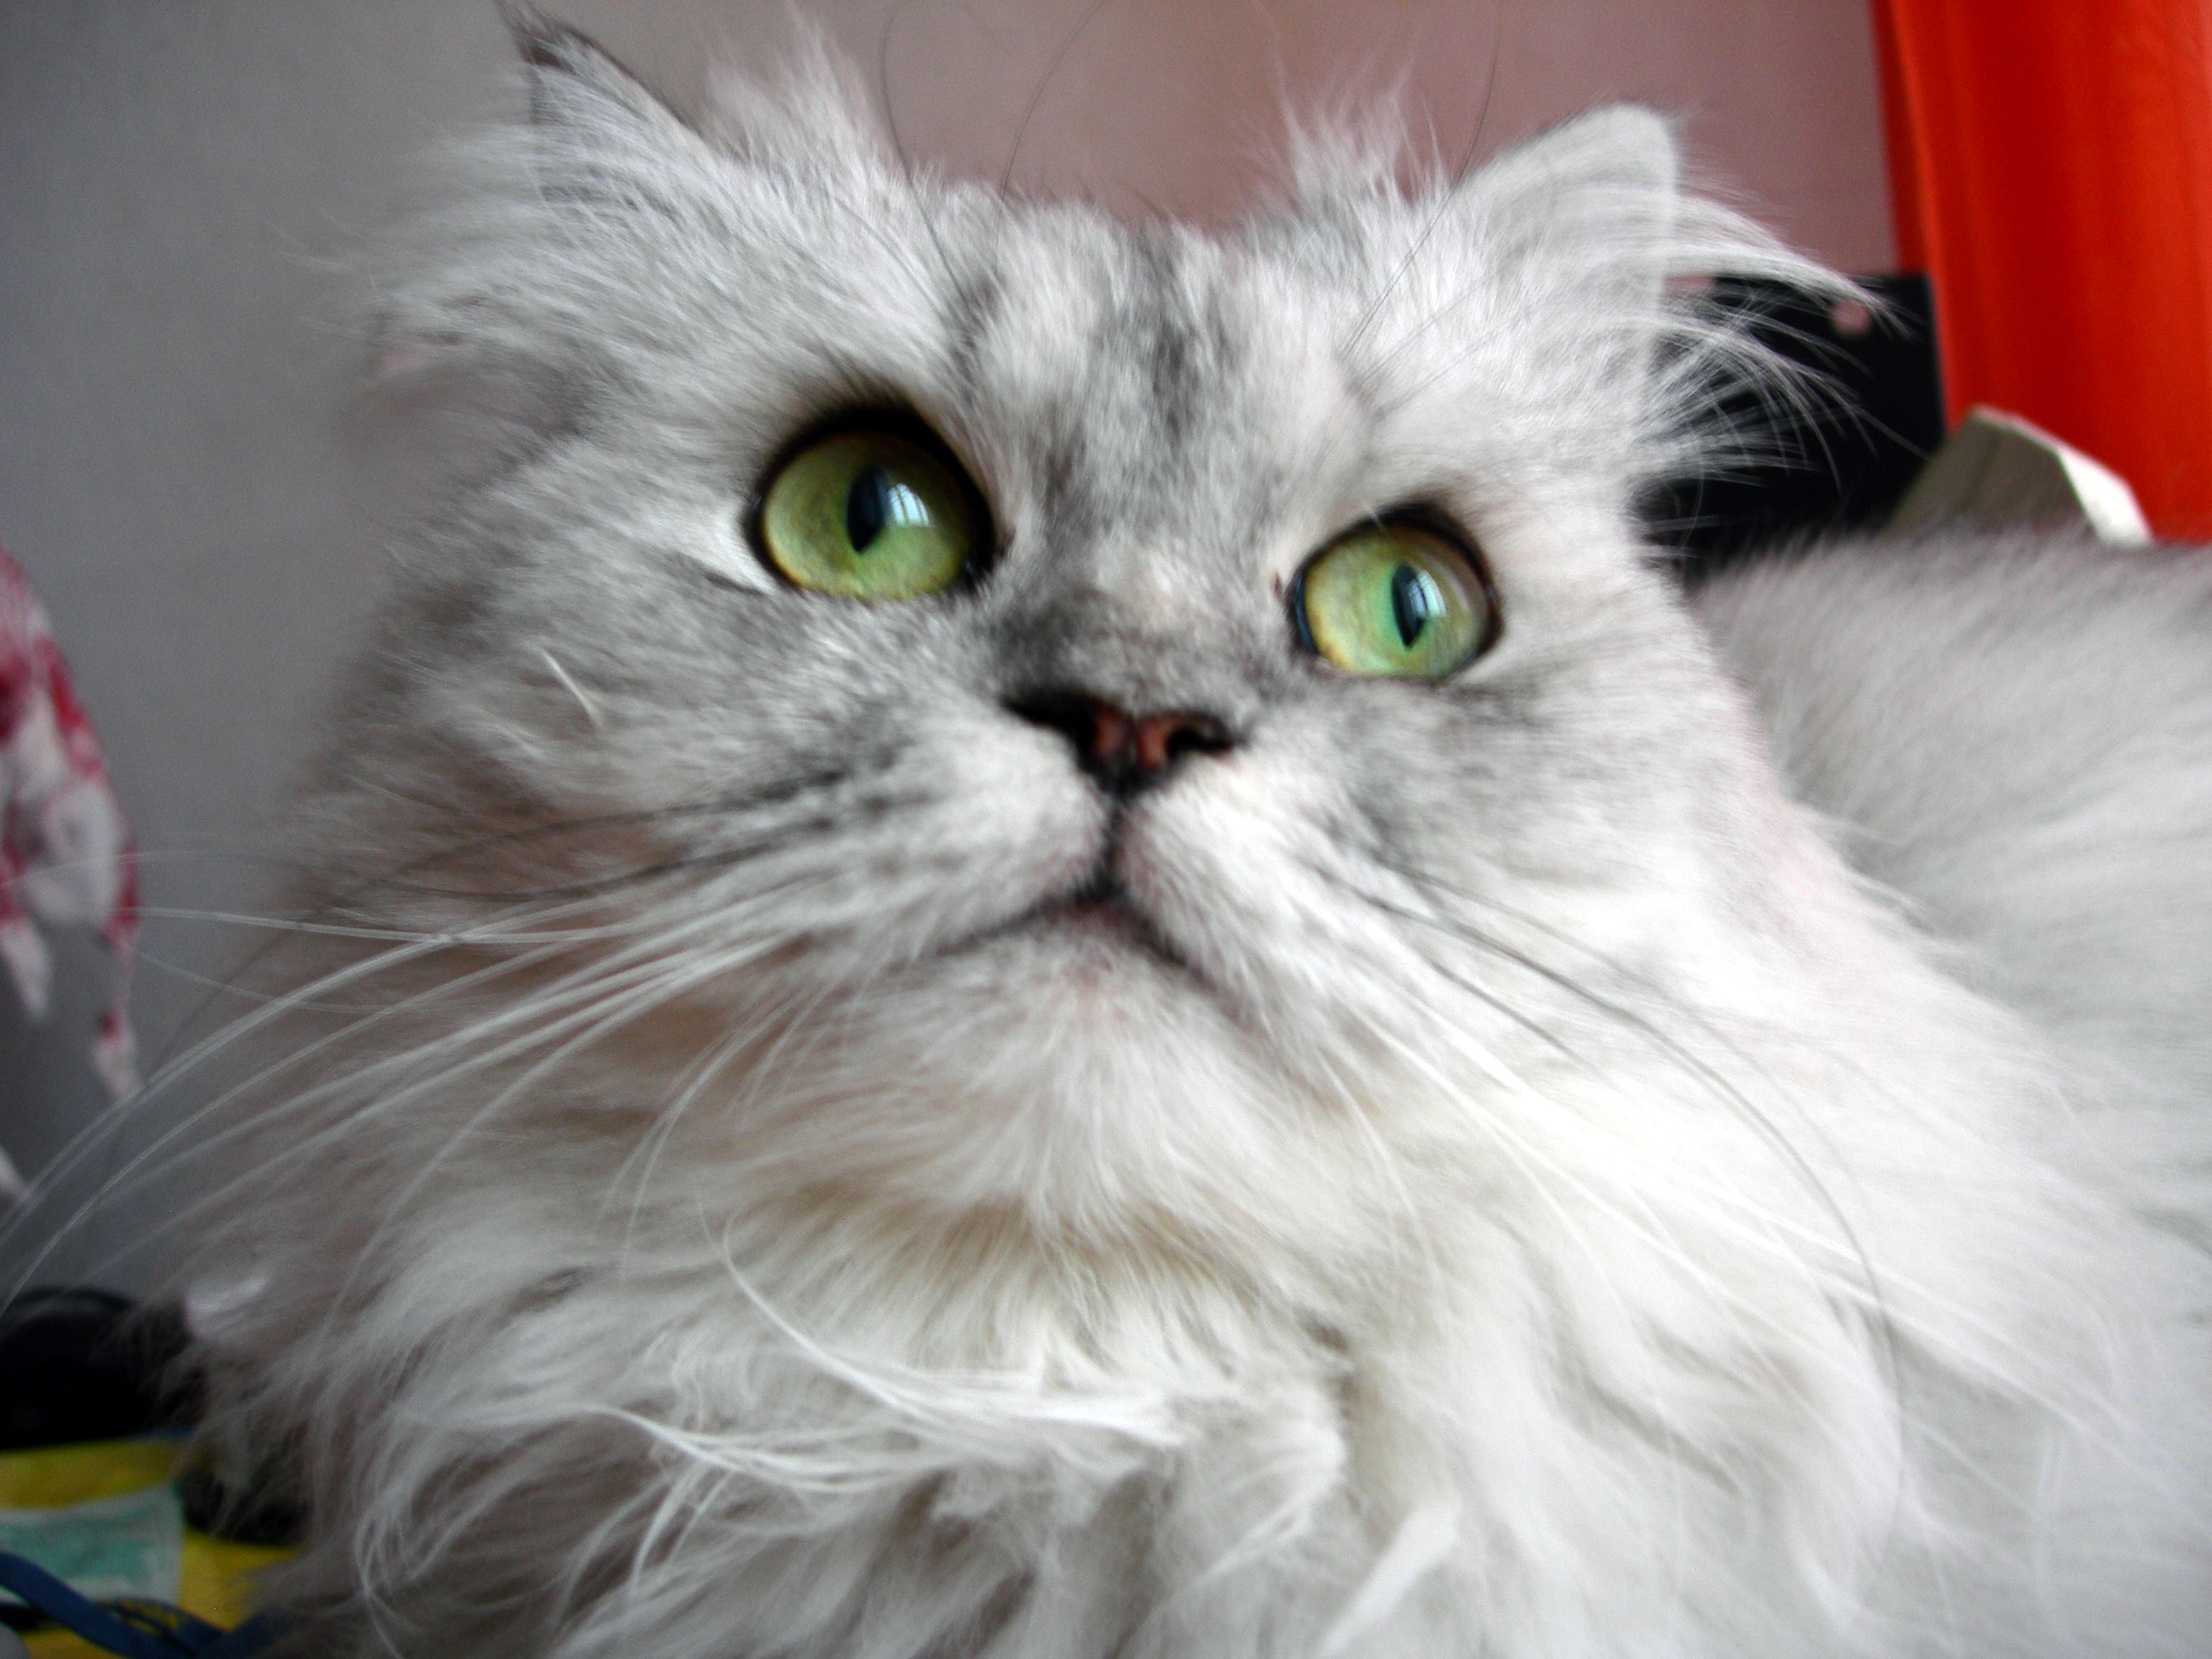
nature, animal, pet, cat, feline, mammal, nikon, pets, cats, whiskers, animals, vertebrate, chat, abigfave, chats, siberian, himalayan, coolpix, marcello, persian, 7900, e7900, norwegian forest cat, small to medium sized cats, cat like mammal, carnivoran, domestic short haired cat, domestic long haired cat, british semi longhair, turkish angora, napoleon cat